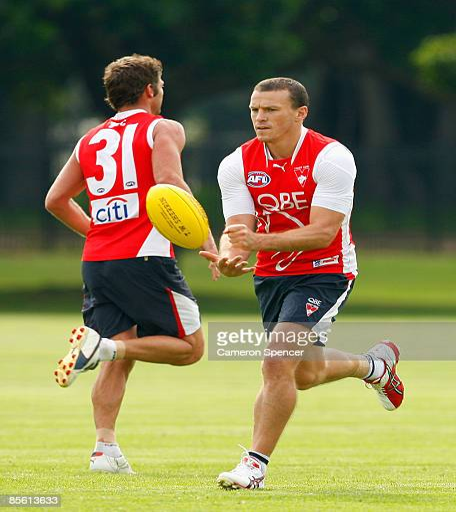
australian rules footballer passes the ball during a training session